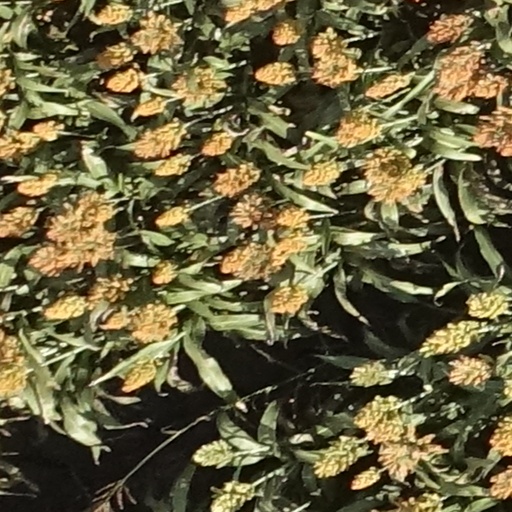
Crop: sorghum